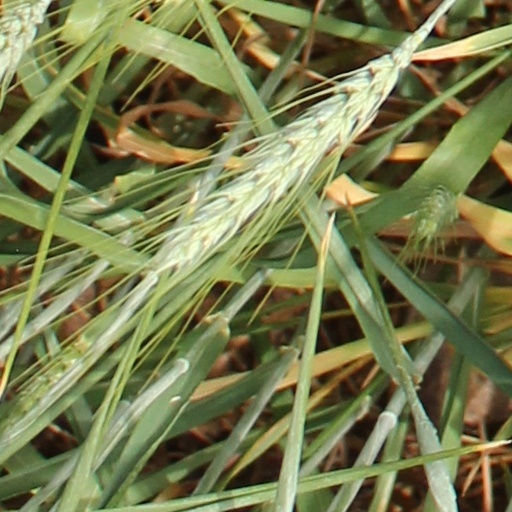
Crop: wheat